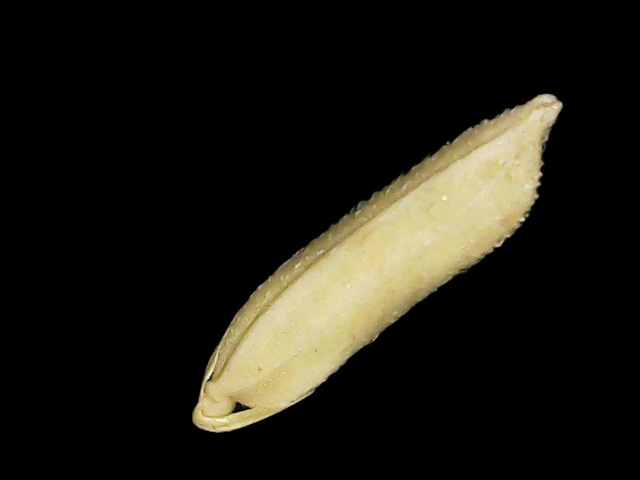
Rice variety: Binadhan19